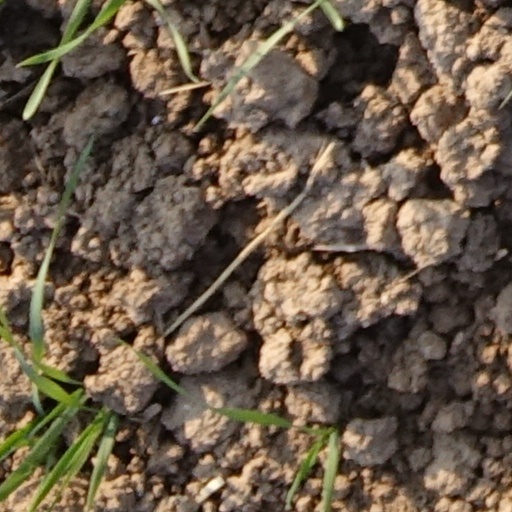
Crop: wheat